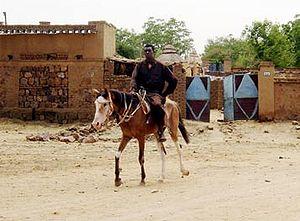
L'histoire du cheval au Soudan débute dès la plus haute Antiquité, et se poursuit à travers l'élevage de montures de type Barbe et Dongola par les tribus locales, tout particulièrement dans la région fertile du Darfour. Au XXᵉ siècle, une politique d'élevage coloniale promeut l'importation puis l'élevage de chevaux Pur-sang anglais et Arabe importés, donnant des races telles que le Tawleed, qui court toujours sur l'hippodrome de Khartoum. La population chevaline du Soudan est probablement de l'ordre des 700 000 individus en 2009. Les épidémies de peste équine et la sécheresse représentent autant d'obstacles à son expansion.
Le Gharkawi ou Kordofani est une race de chevaux originaire de Kordofan et du Darfour, dans l'ouest du Soudan. Proche du Barbe dont il descend, il a été croisé avec l'Arabe et le Pur-sang. Ce petit cheval de selle peut aussi être attelé ou monté pour des sports équestres, selon les besoins. Les effectifs étaient d'environ 9 000 têtes en 1994, mais il n'existe pas d'informations fiables plus récentes.